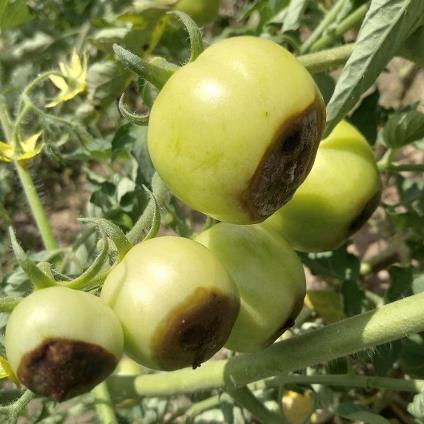
Crop: Tomato
Condition: blossom-end-rot-d